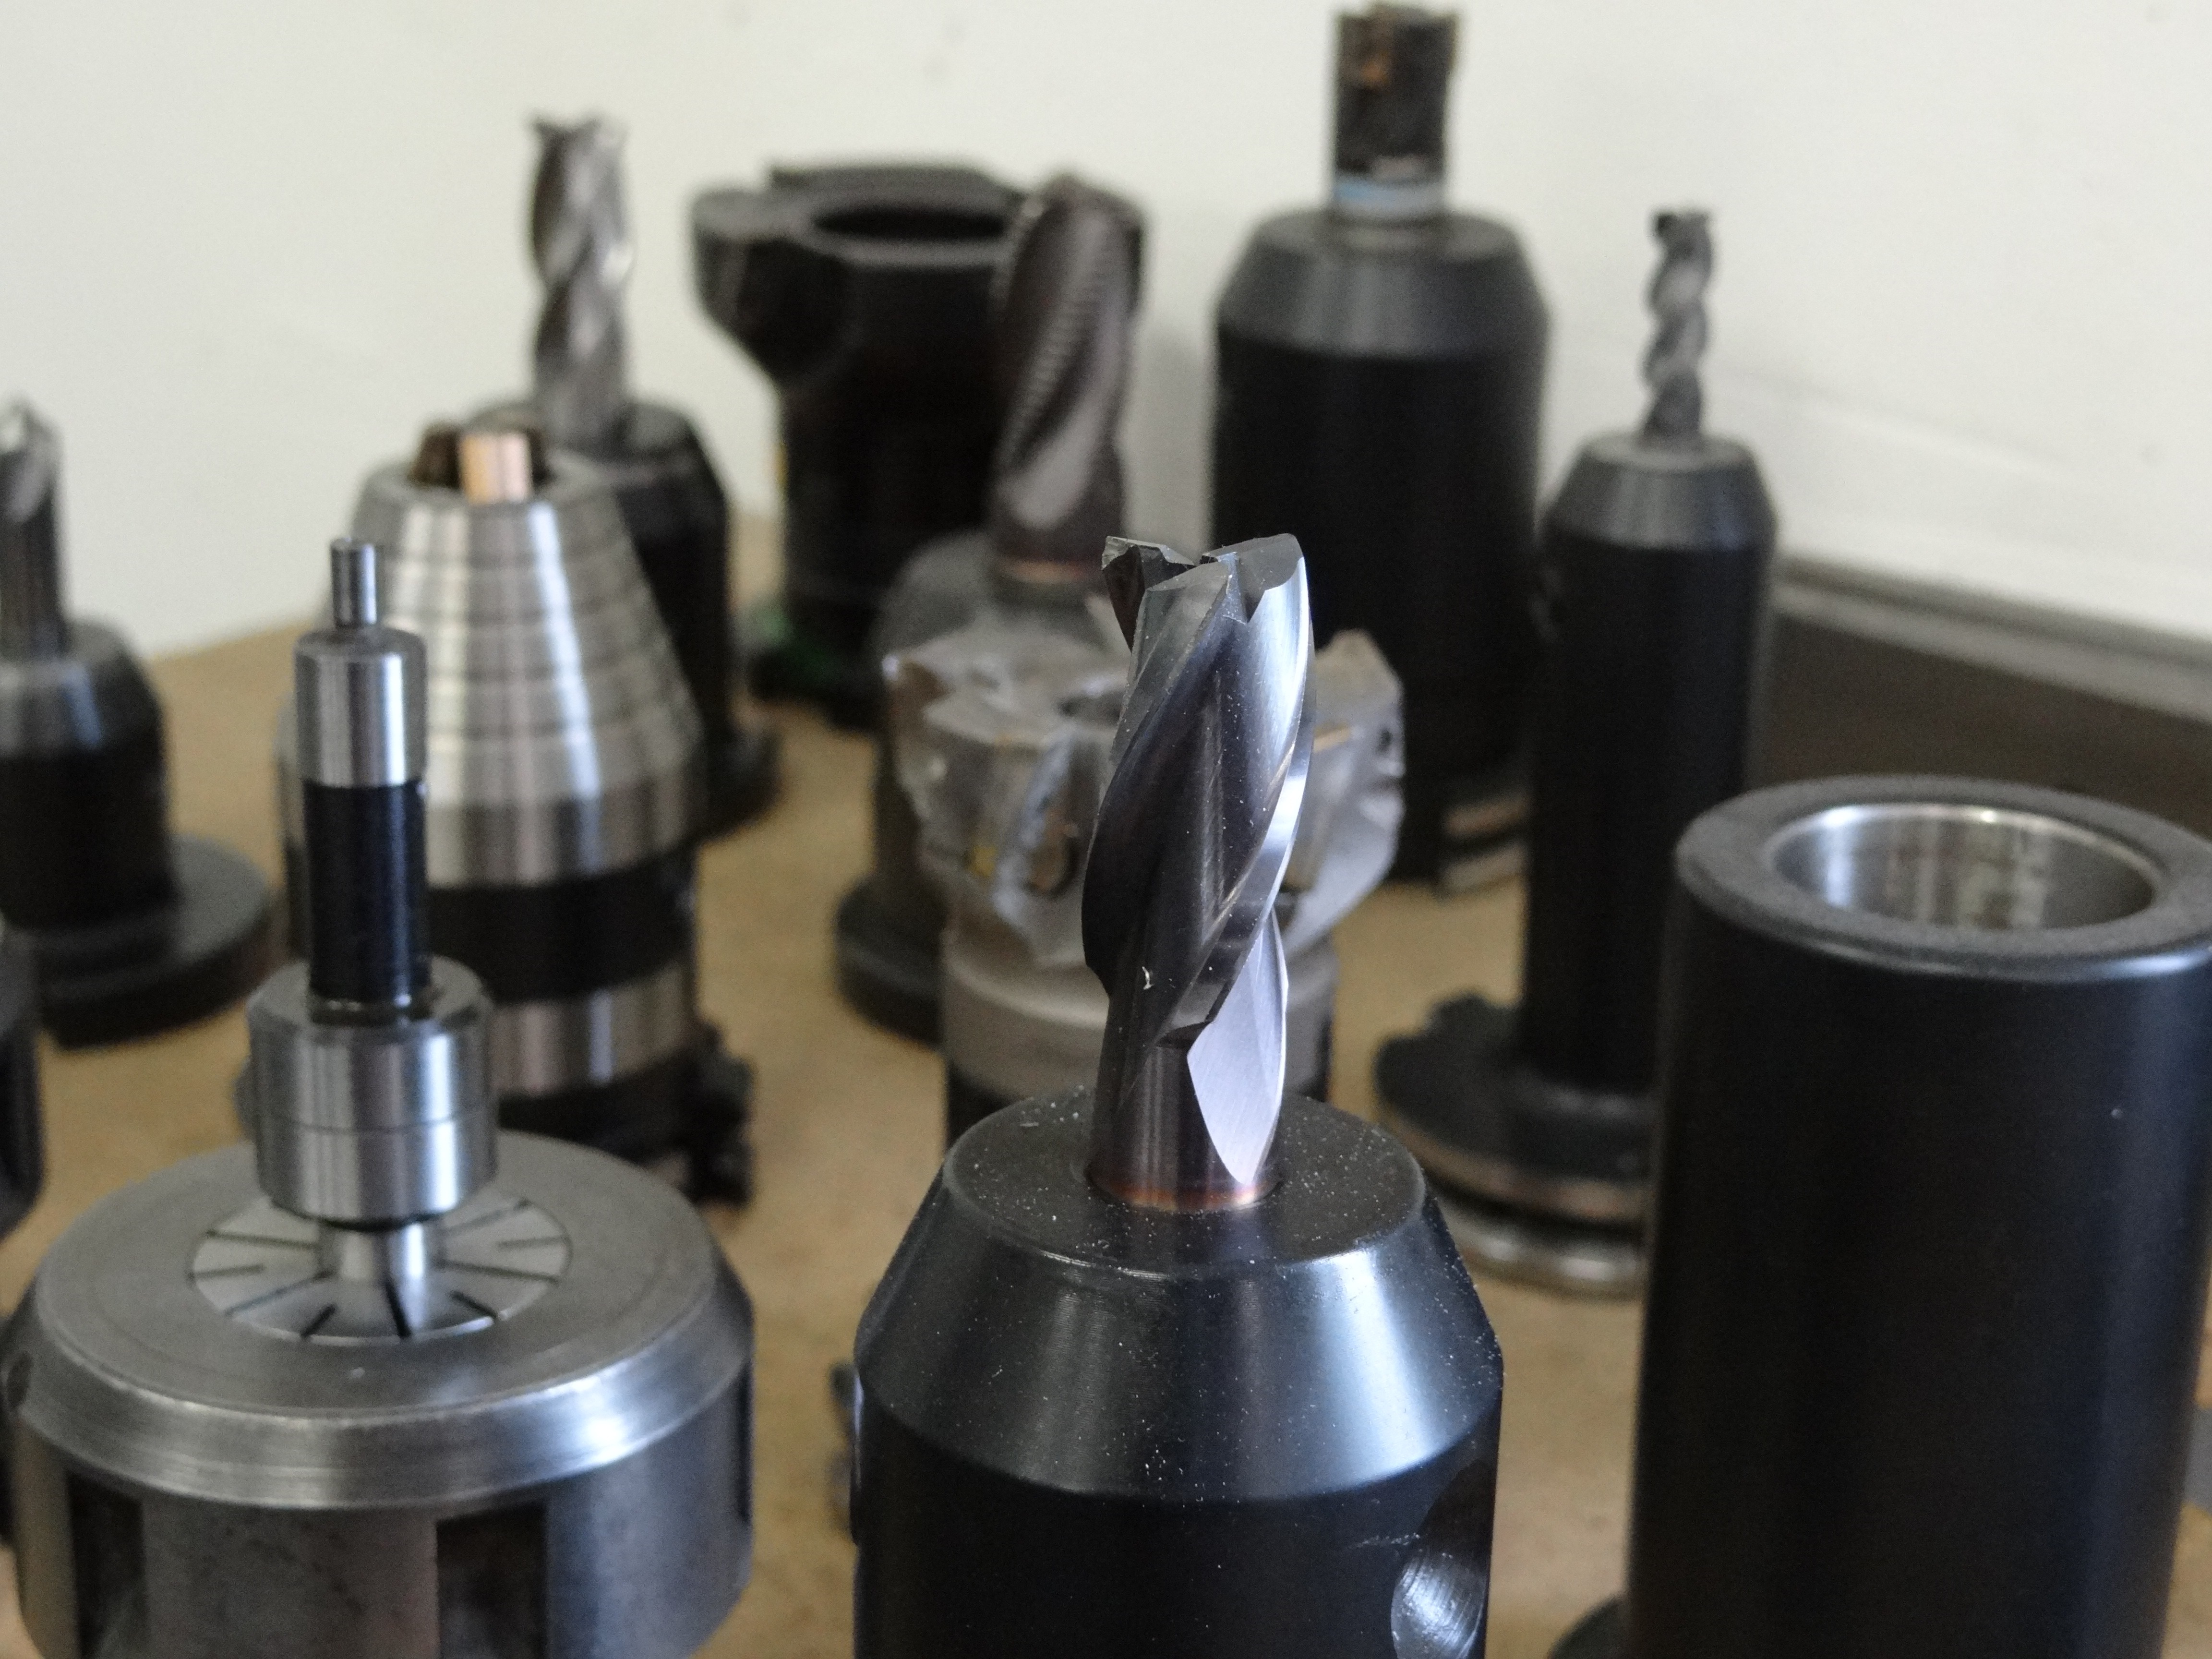
tool, machine, drill, product, engraving, drilling, chips, machining, milling, milling machine, milling cutters